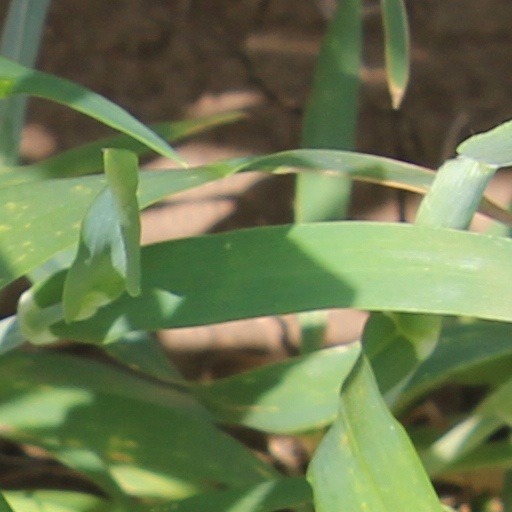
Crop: wheat